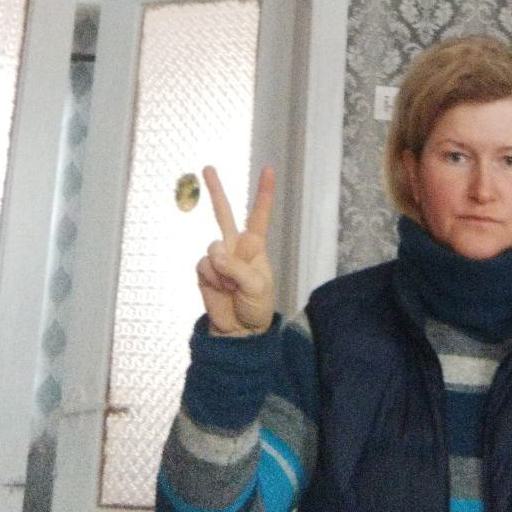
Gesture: peace